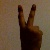
The image shows a hand gesture representing the number 2 in Indian Sign Language.